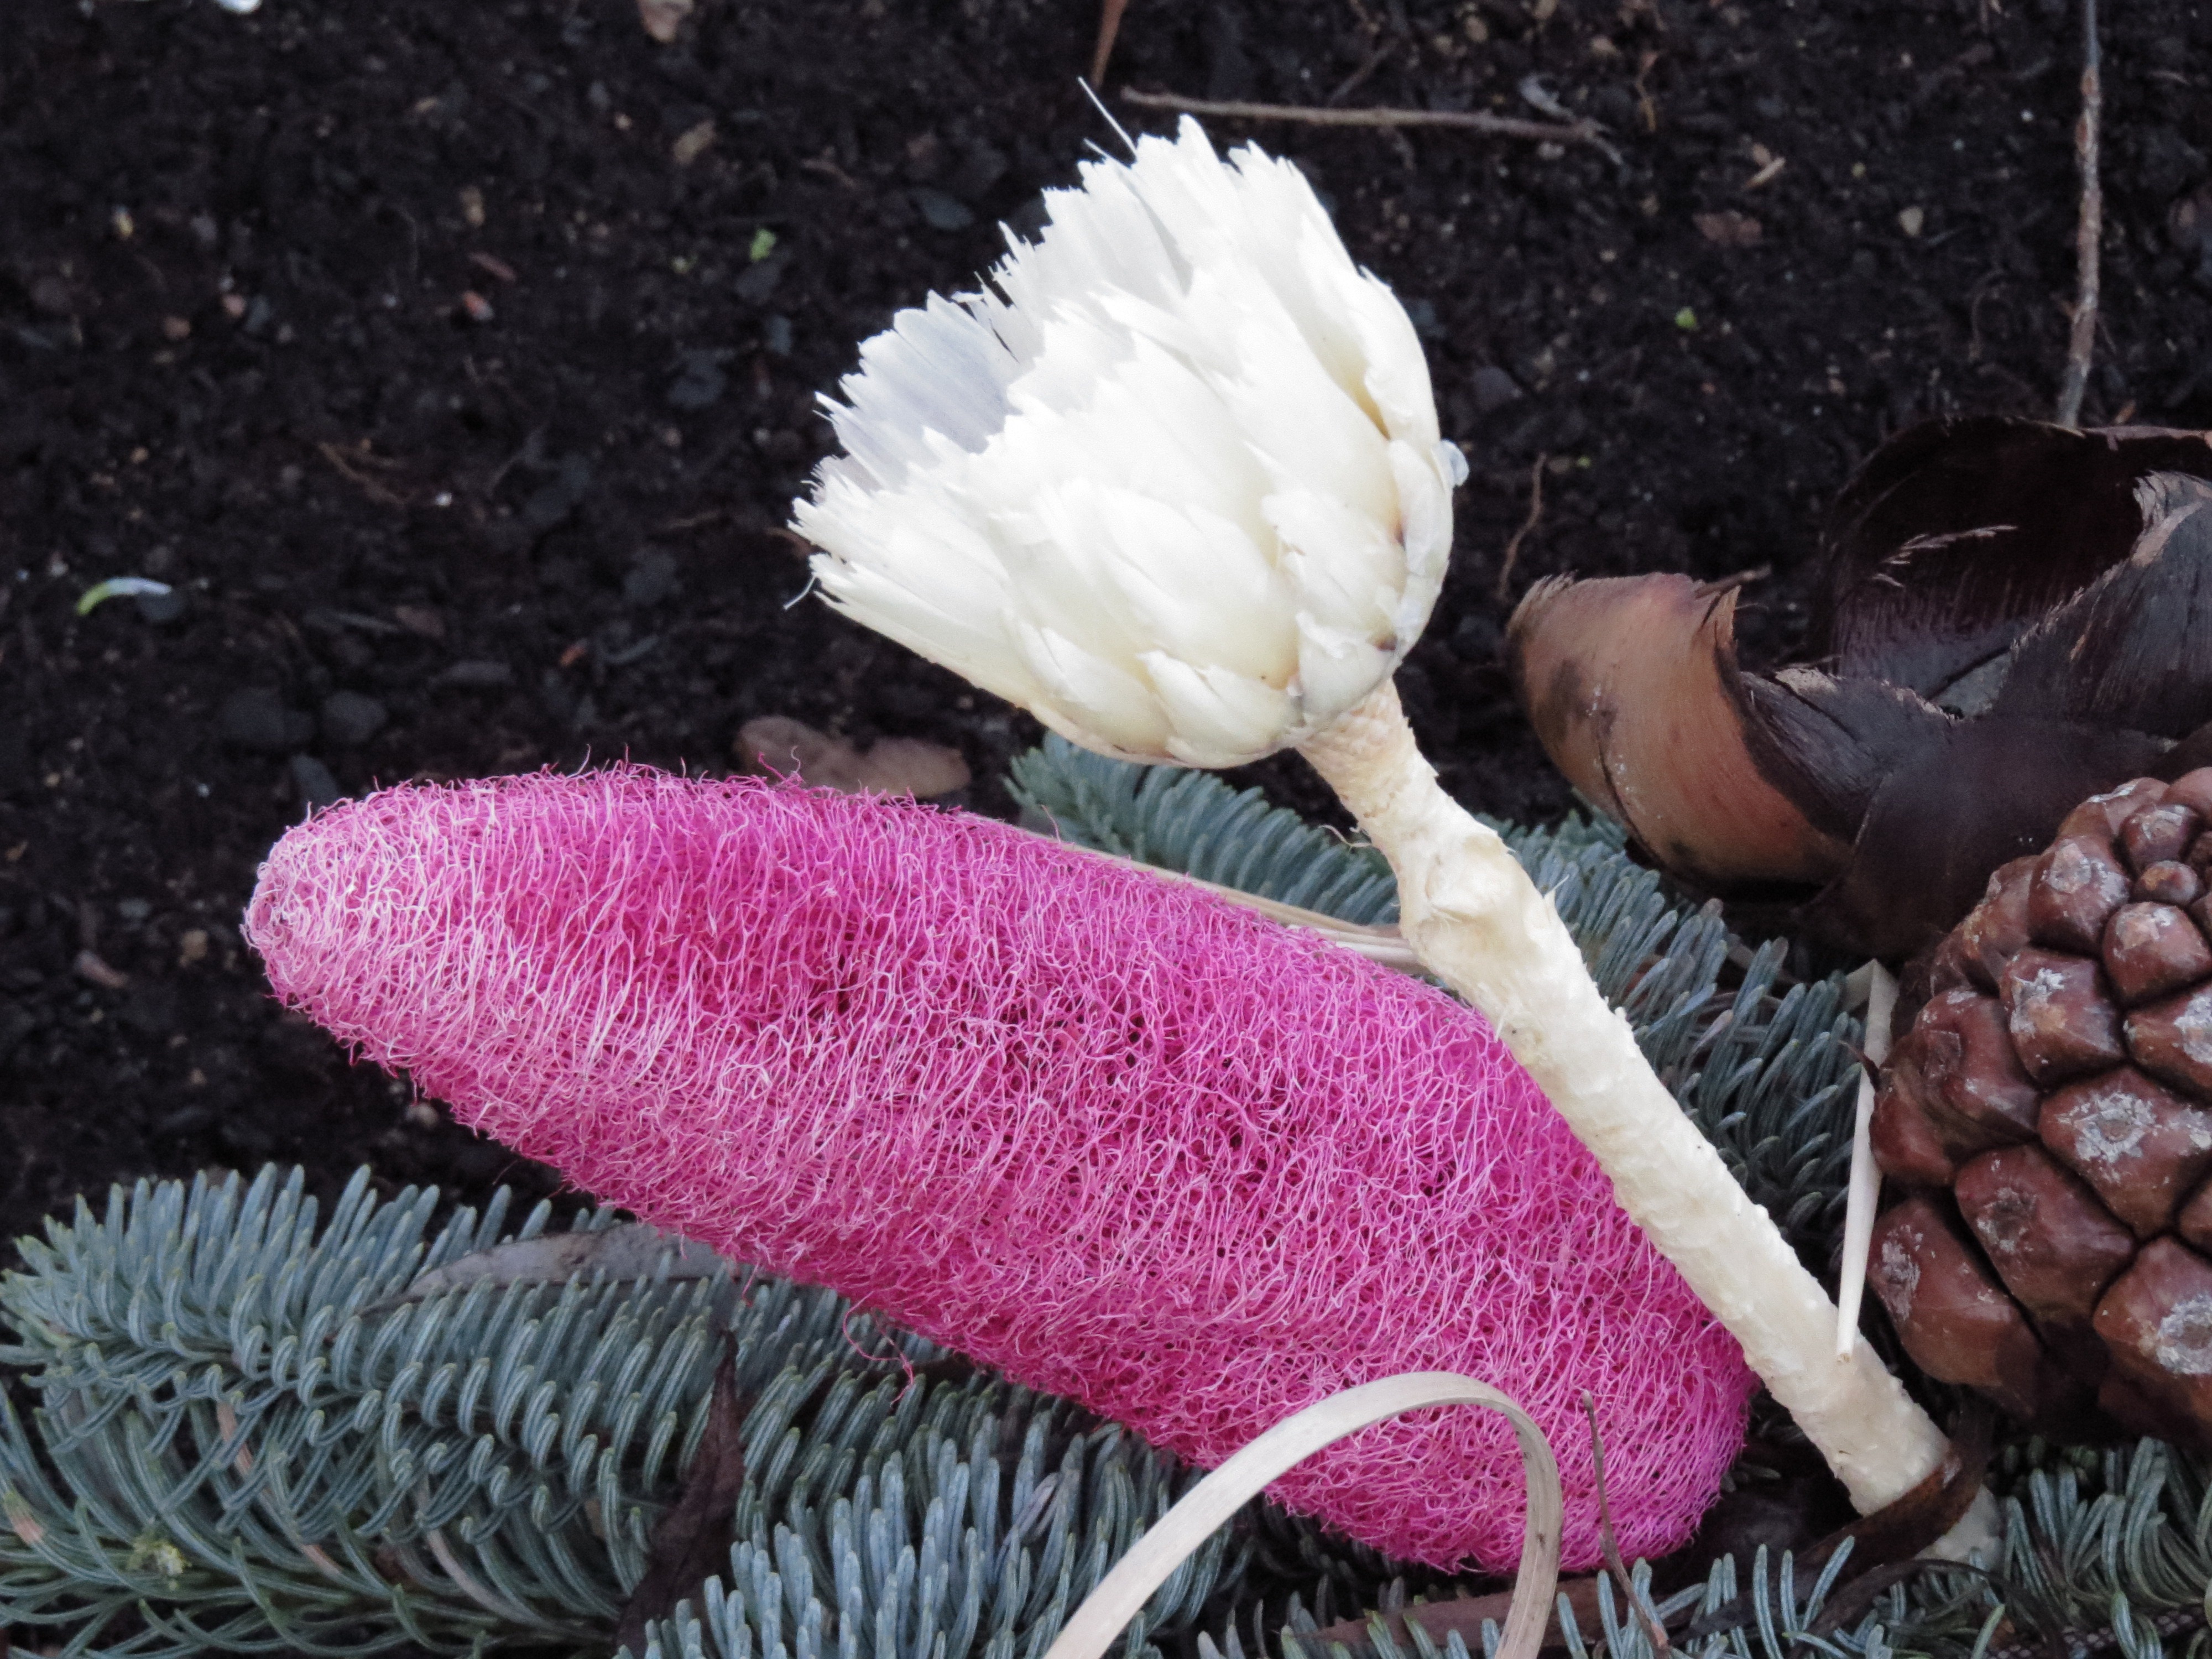
flower, petal, cemetery, material, wreath, flowers, arrangement, textile, grave, commemorate, mourning, grabschmuck